2023 Faroe Islands Premier League

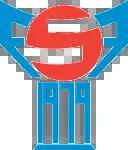
Faroe Islands FA logo

The 2023 Faroe Islands Premier League was the 81st edition of top-tier football in the Faroe Islands, and the 18th under the current format.